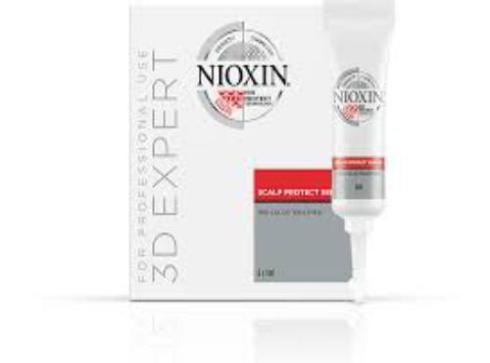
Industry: Necessities